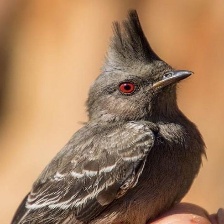
Species: PHAINOPEPLA
Scientific name: PHAINOPEPLA NITENS